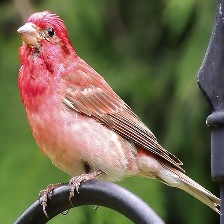
Species: PURPLE FINCH
Scientific name: HAEMORHOUS PURPUREUS
ImageNet parent category: house_finch